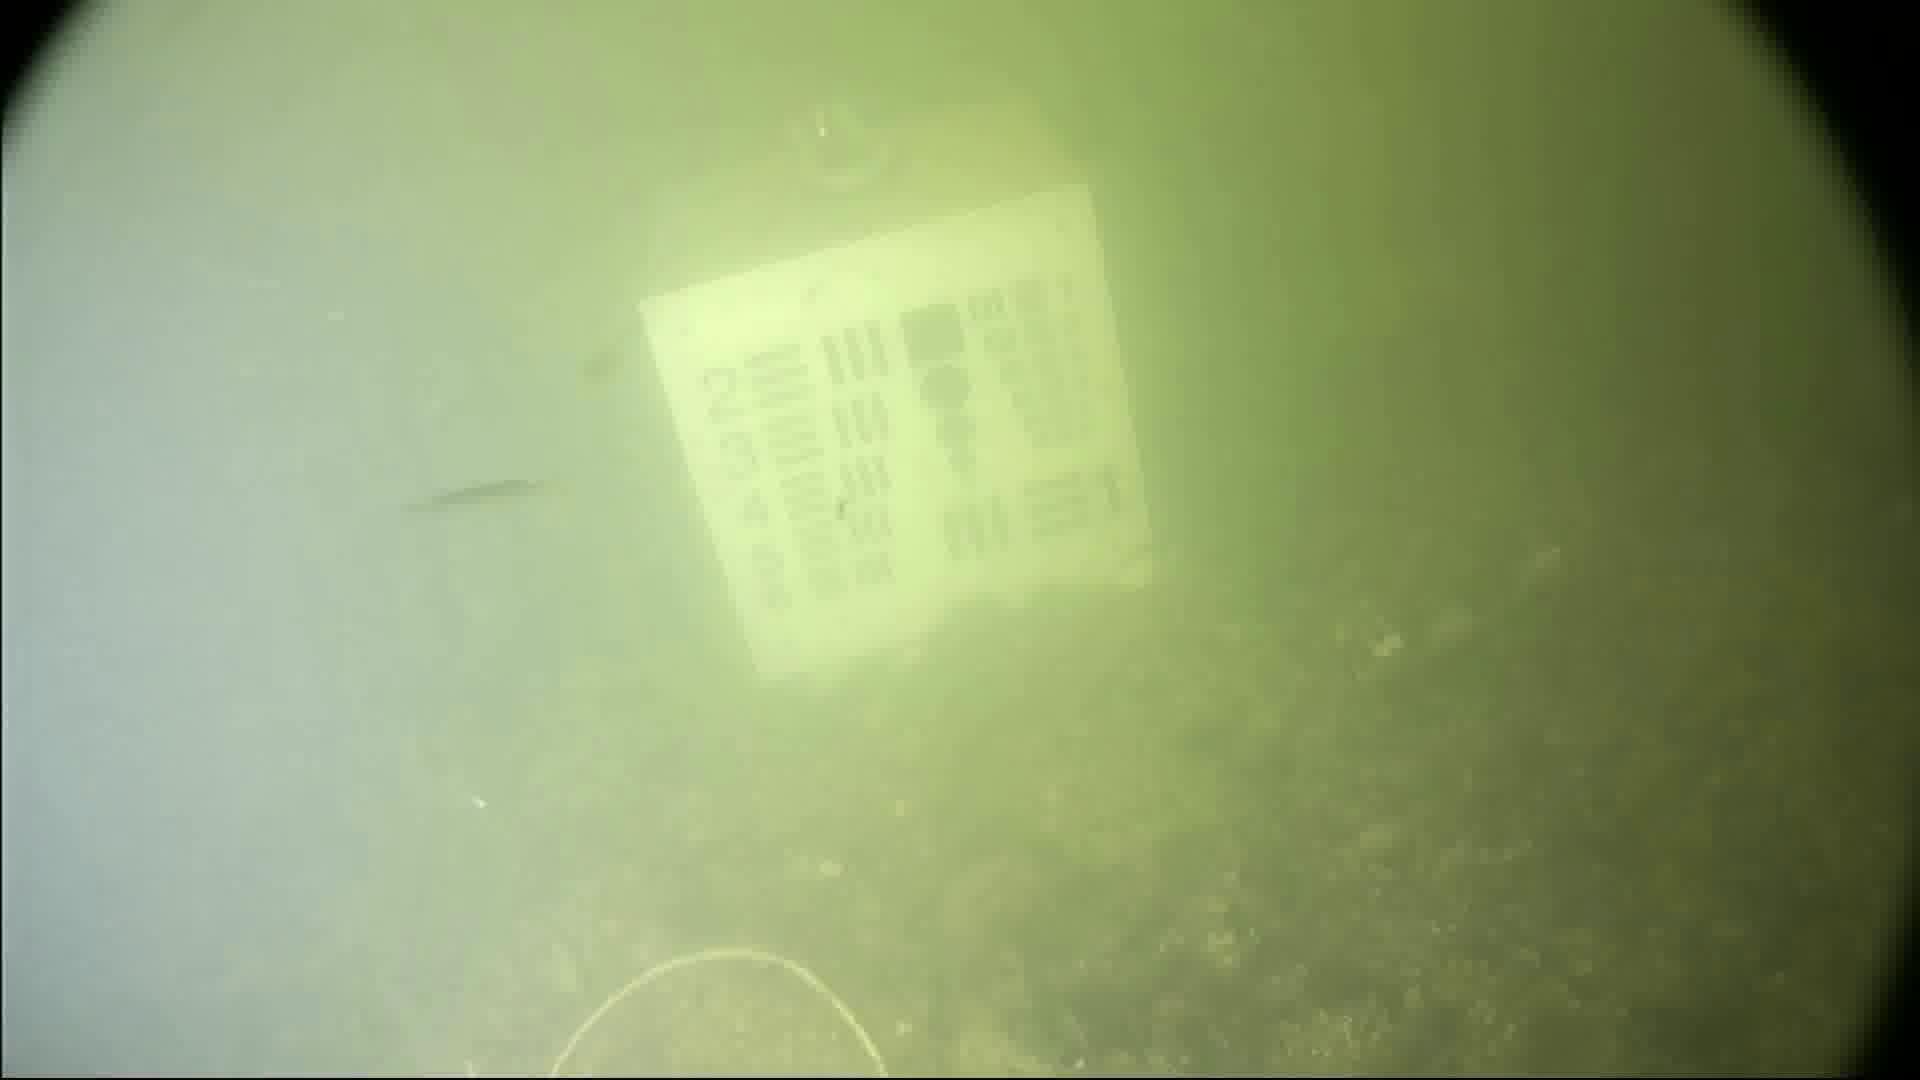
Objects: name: crab